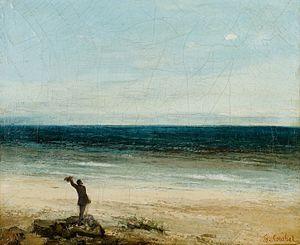
Le Bord de mer à Palavas est un tableau peint en 1854 par Gustave Courbet.
Gustave Courbet, né le 10 juin 1819 à Ornans et mort le 31 décembre 1877 à La Tour-de-Peilz, est un peintre et sculpteur français, chef de file du courant réaliste.
Le Moine au bord de la mer est un tableau du peintre allemand Caspar David Friedrich, réalisé vers 1808-1810 et exposé à la Alte Nationalgalerie de Berlin.
Le golfe du Lion est un golfe fermant l'extrême nord-ouest de la Méditerranée occidentale, entre le Cap de Creus, situé en Catalogne à l'ouest et, selon les avis, le cap Sicié ou la presqu'île de Giens, tous les deux situés dans le Var, à l'est. Son littoral relève donc principalement des régions administratives françaises d'Occitanie à l'ouest, et de Provence à l'est.
Palavas-les-Flots est une commune française située dans le département de l'Hérault, en région Occitanie, dans le sud-est de la France.